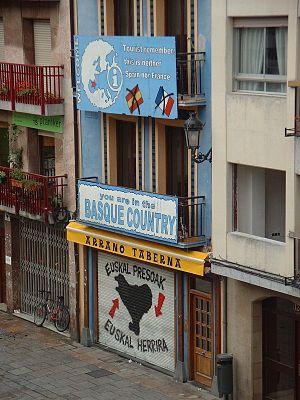
- «
Le Pays basque ou Euskal Herria, soit le pays de la langue basque, est un territoire de traditions, de cultures et d'histoire basque, terre traditionnelle du peuple autochtone des Basques dont la langue basque est parlée par 28,4 % de la population et comprise par 44,8 %. Appelé au Moyen Âge Vasconie et très probablement Cantabrie à l’époque romaine, il s'étend de l'Èbre à l'Adour, sur deux pays, l'Espagne principalement et la France, à cheval sur l'extrémité occidentale de la chaîne des Pyrénées, et est baigné par le golfe de Gascogne.
Le nationalisme basque est une idéologie politique et culturelle qui défend l'unité politique et la défense de l'identité culturelle sur le territoire du Pays basque.